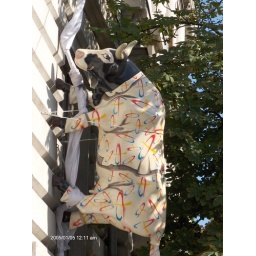
A cow is climbing on the roof in Bucharest